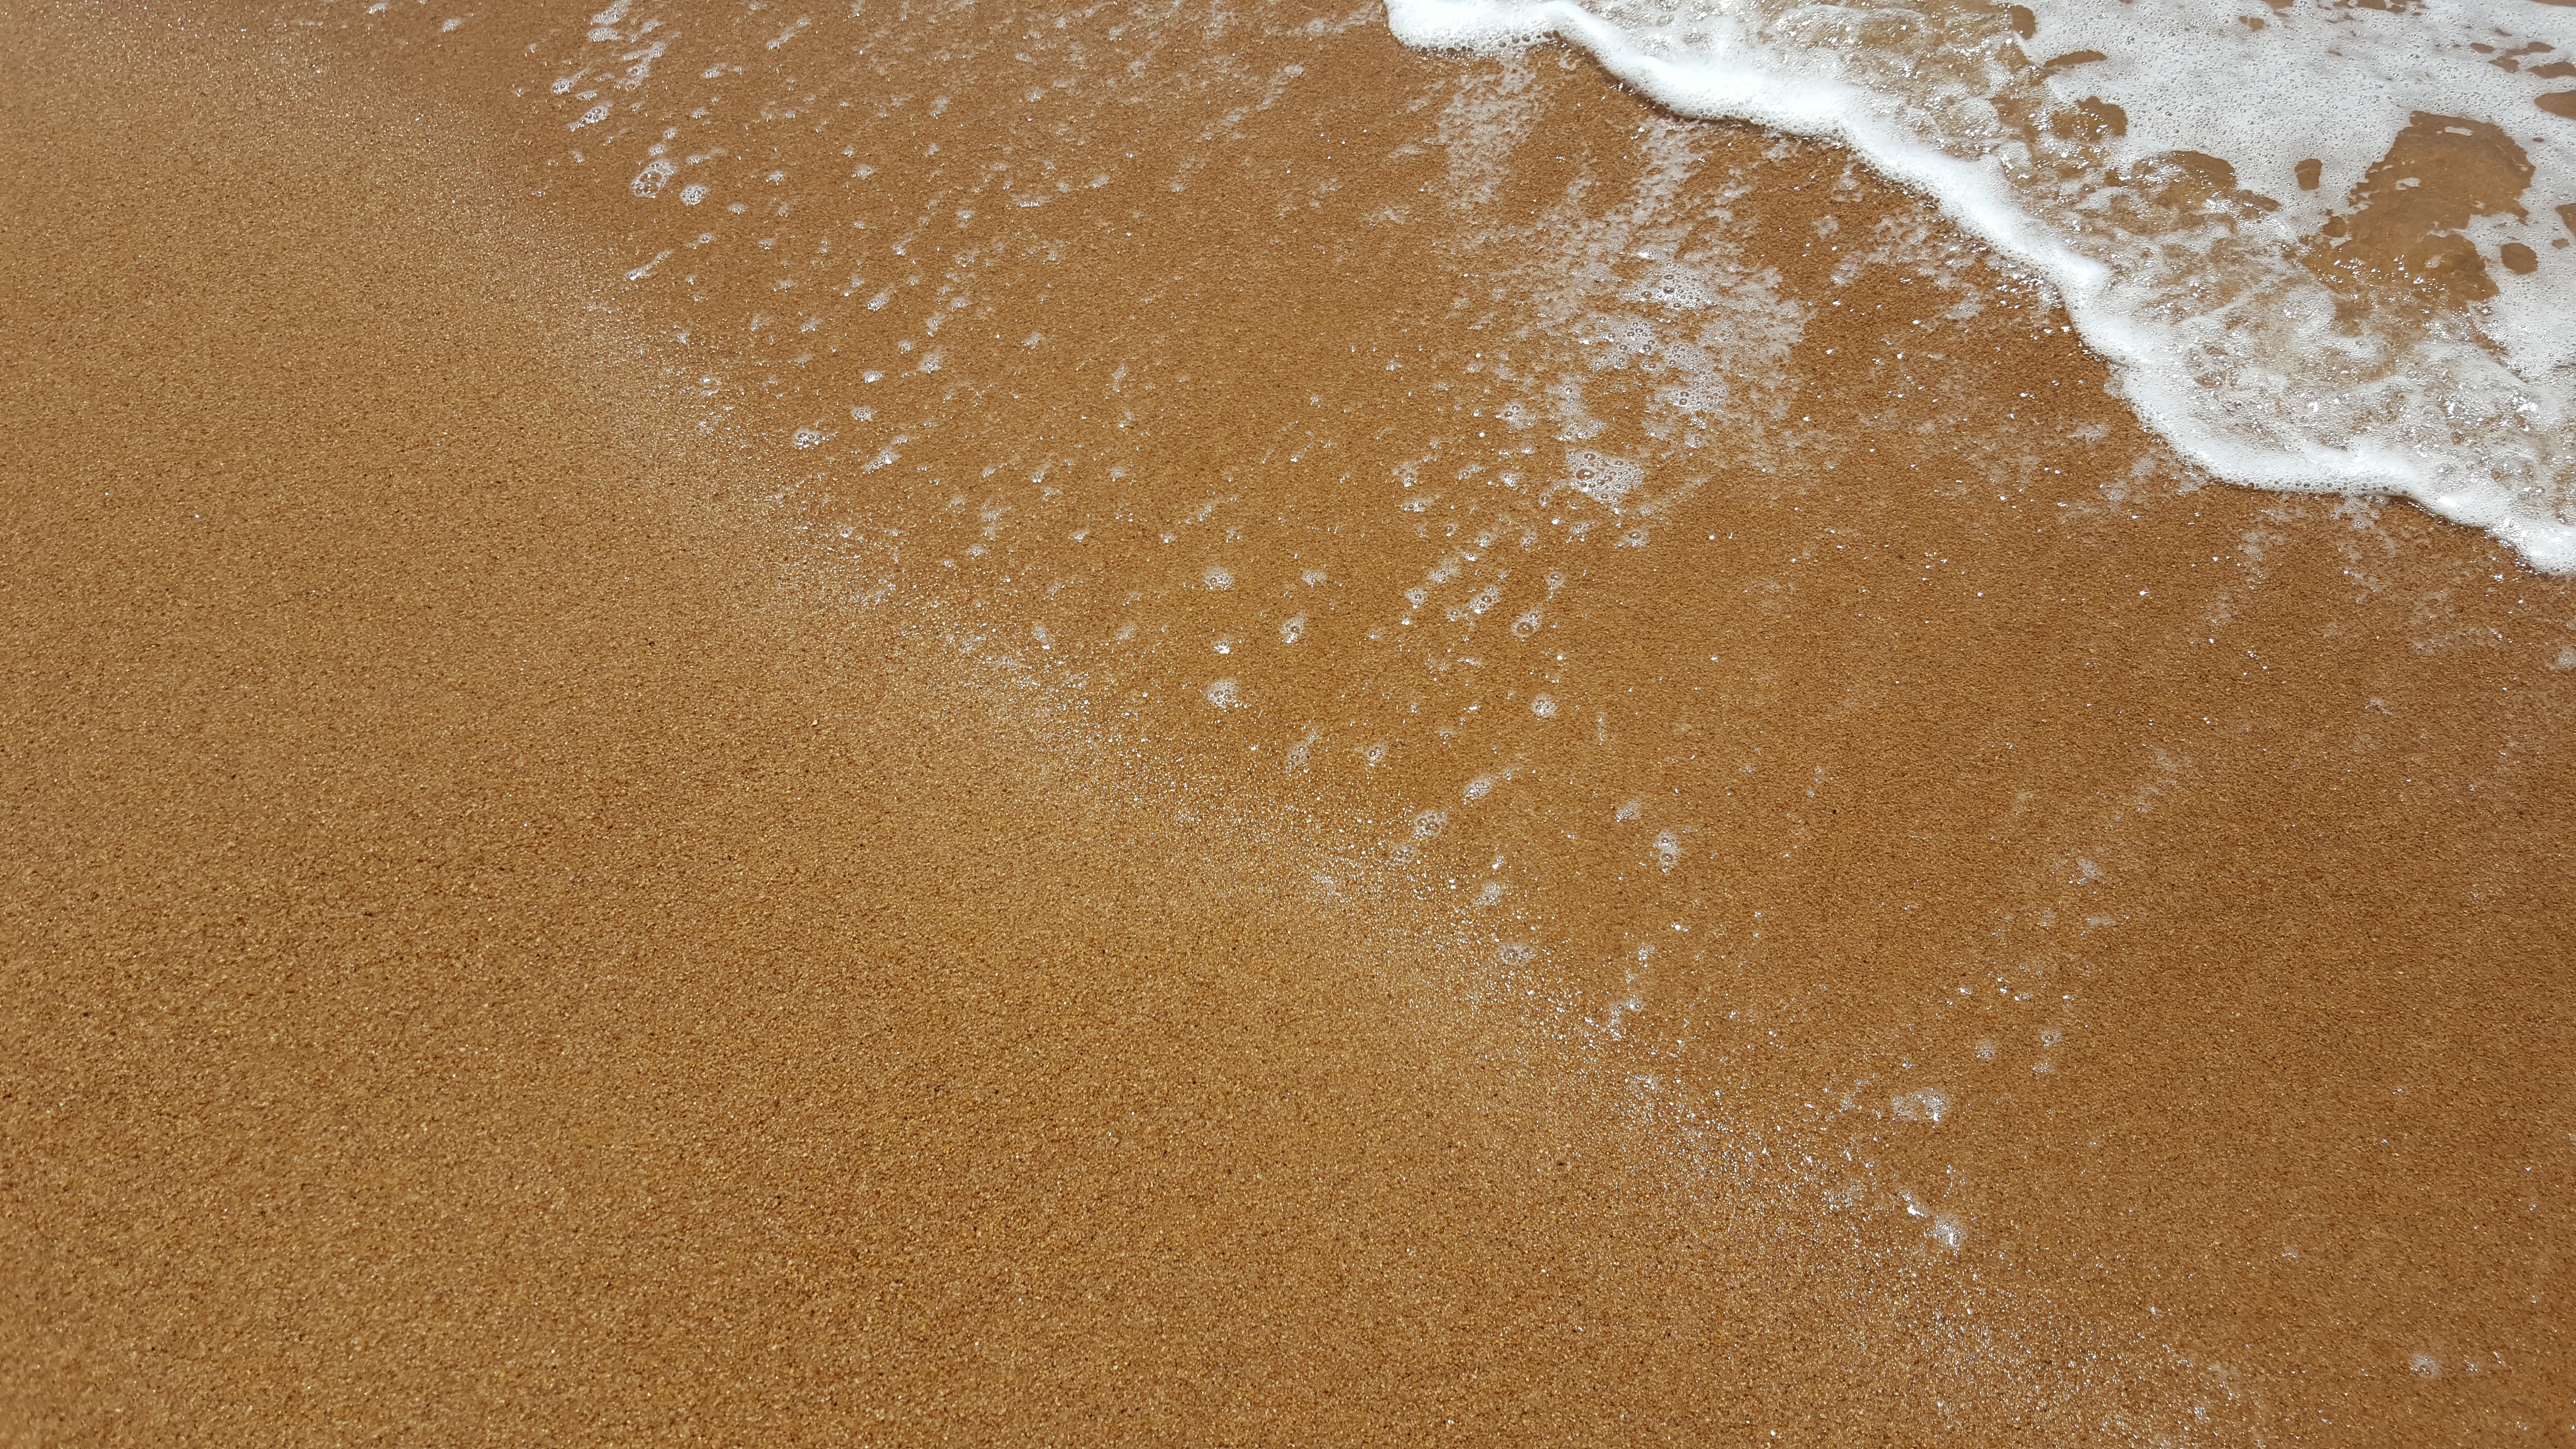
beach, sand, texture, floor, wall, asphalt, brown, soil, material, plaster, golden yellow, the waves, flooring